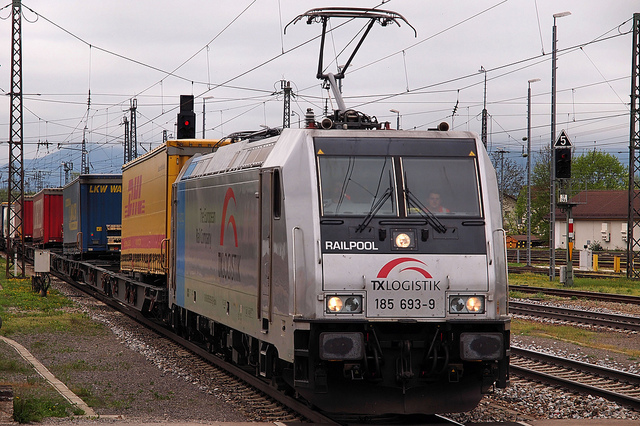
A train is on the tracks near power lines.

A train traveling on train tracks by a residential area.

An electric cargo train with several boxcars on it

A train carrying boxes passes through the city.

A train carrying cargo driving on train tracks on an overcast day.